Ivan Zakmardi

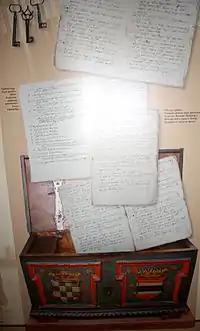
Chest of Privilege, made on the orders of Zakmandi

He studied at the Jesuit Gymnasium in Zagreb, which was followed by studying philosophy in Olomouc, Bohemia. After returning to Croatia, he became a lawyer representing the Bishopric of Zagreb, and worked as a public servant in various roles, such as judge in Križevci County, notary of Varaždin County, county notary of the Kingdom, chief treasurer and taxer of the Kingdom. He brought the Paulines to Križevci, who established a monastery, and secondary and primary schools. In 1641, the Croatian Sabor chose him as a member of a commission for making an inventory of and analyzing all the privileges of Croatia. He collected all the charters, laws and privileges and gave them to the Kaptol for safe keeping in the so called "chest of privileges" ("Cista privilegiorum Regni"). In 1644, the same body chose him as the protonotary of the Croatian Kingdom. From 1662 until his death, he served as the vice-count ("podžupan") of Varaždin County. He was a well known benefactor, who frequently endowed poor students, and left a considerable sum to the Jesuit and Pauline collegiums in Varaždin, Lepoglava and Križevci. In the wars against the Ottomans, he helped supplying food and arms to the local soldiers. He died in Banská Bystrica, in today's Slovakia, and was buried in the Zagreb Cathedral.